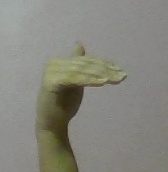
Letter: khaa